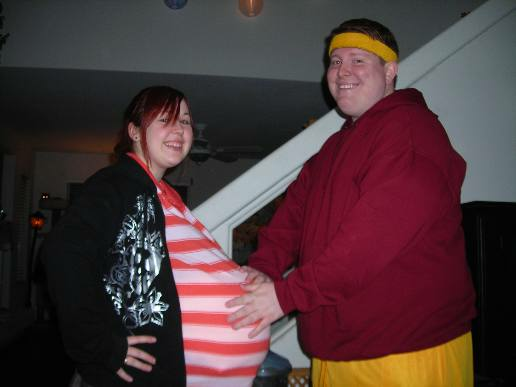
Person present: Yes